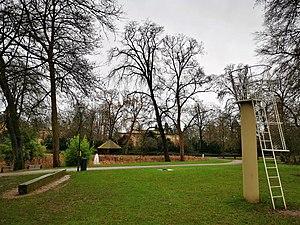
Luxembourg, l'installatioun ""Stirner Prothese"" de Bert Theis."